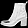
Label: Ankle boot